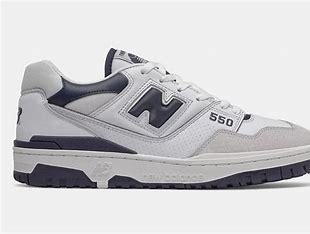
Brand: New
Model: Balance kg New Balance 550